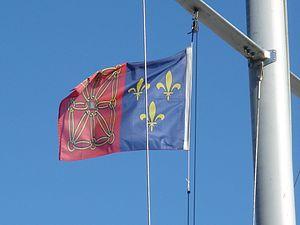
Pavillon aux armes de France et de Navarre (anciennes armes du royaume de France) actuellement armes du port et de la ville de Palais à Belle-île-en-Mer.
Le Palais [lə palɛ] est une commune française située sur l'île de Belle-Île-en-Mer dans le département du Morbihan et la région de Bretagne. C'est un port de pêche, de commerce et de plaisance.